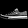
Label: Sneaker